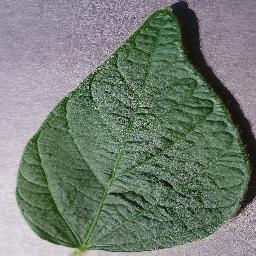
Label: Soybean___healthy